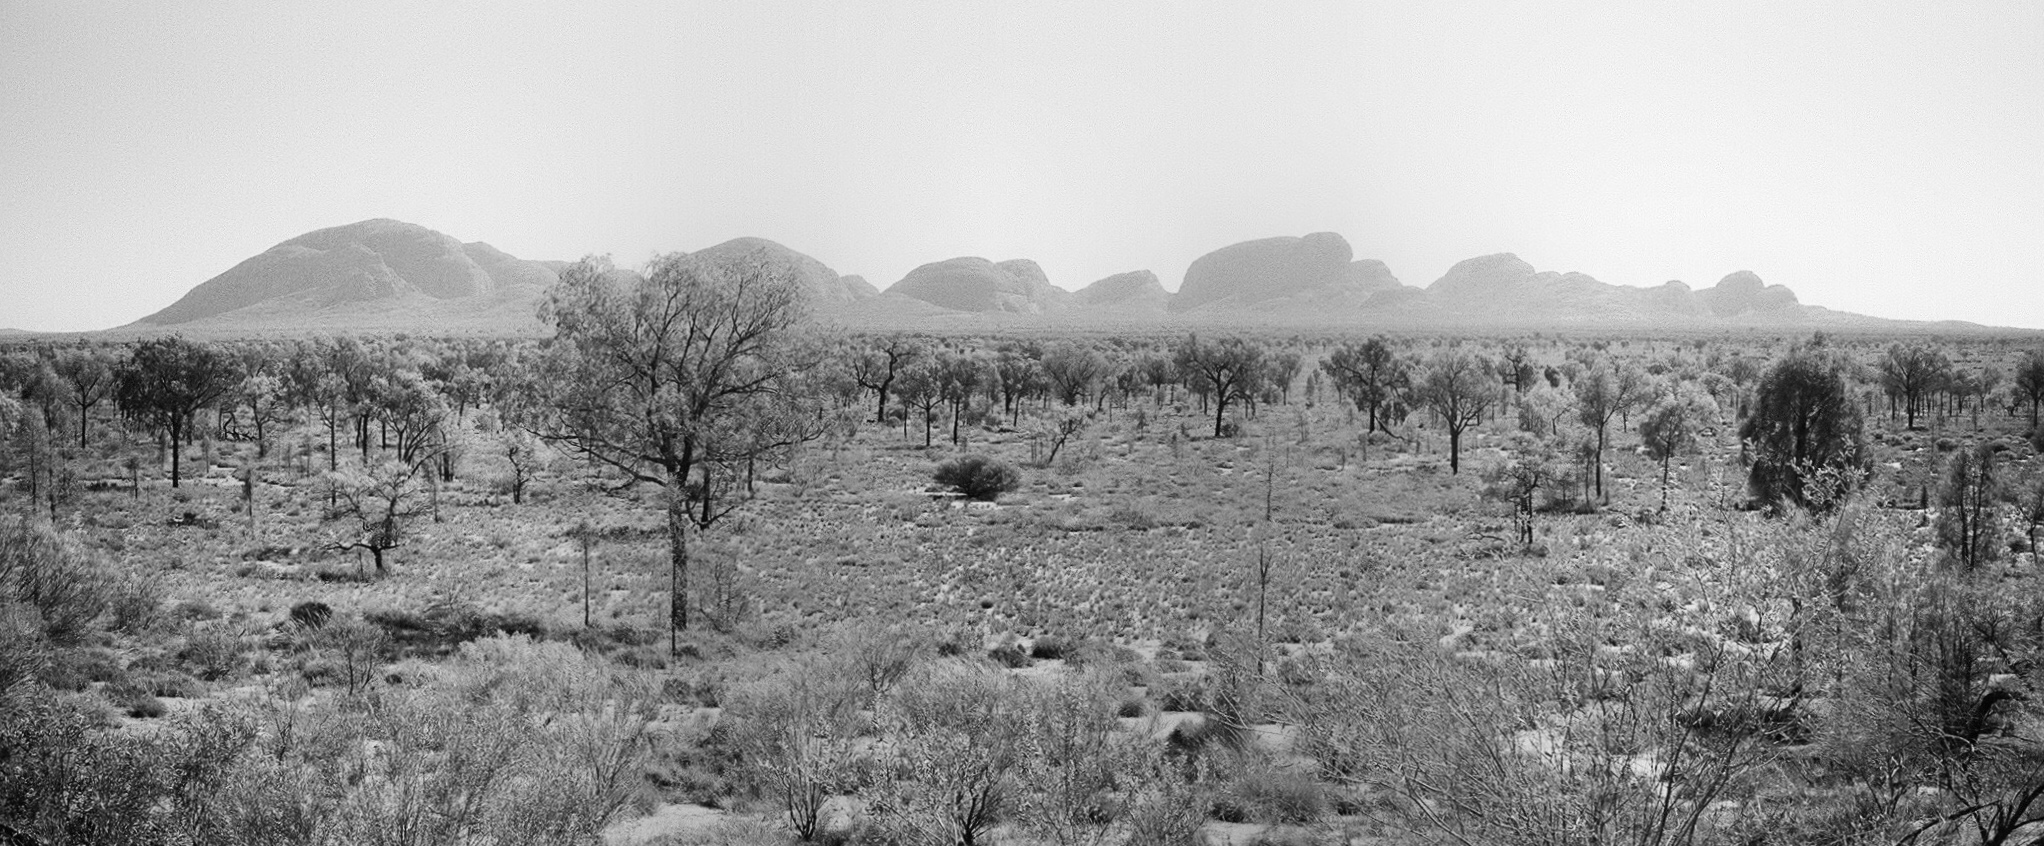
landscape, tree, nature, forest, wilderness, mountain, snow, winter, black and white, mist, white, photography, grain, hill, film, analog, weather, black, monochrome, plain, flickr, bw, creativecommons, 50mm, 35mm, plateau, switzerland, zurich, contax, habitat, snap, ecosystem, flickriver, tog, scout, analogue, primelens, lefteyed, skancheli, riccapucho, contaxt2, ilfordhp5, landscapephotography, rural area, monochrome photography, natural environment, geographical feature, atmospheric phenomenon, mountainous landforms